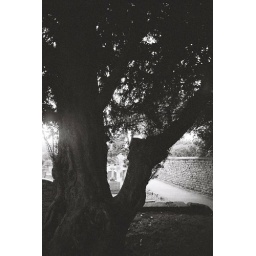
spooky tree at little johns church in hathersage, derbyshire